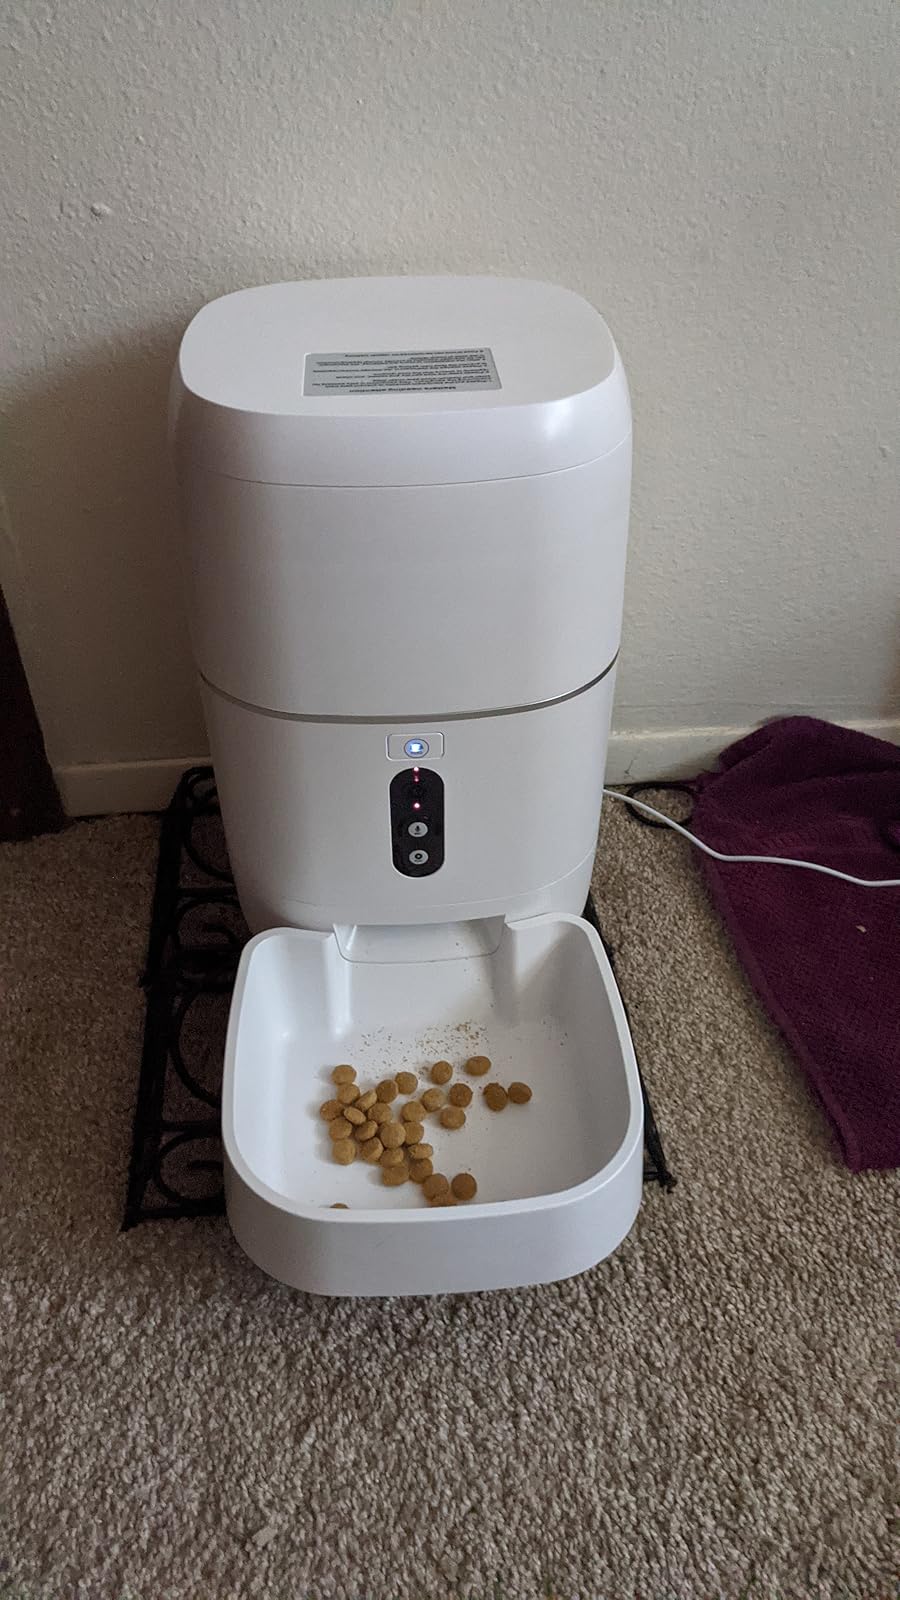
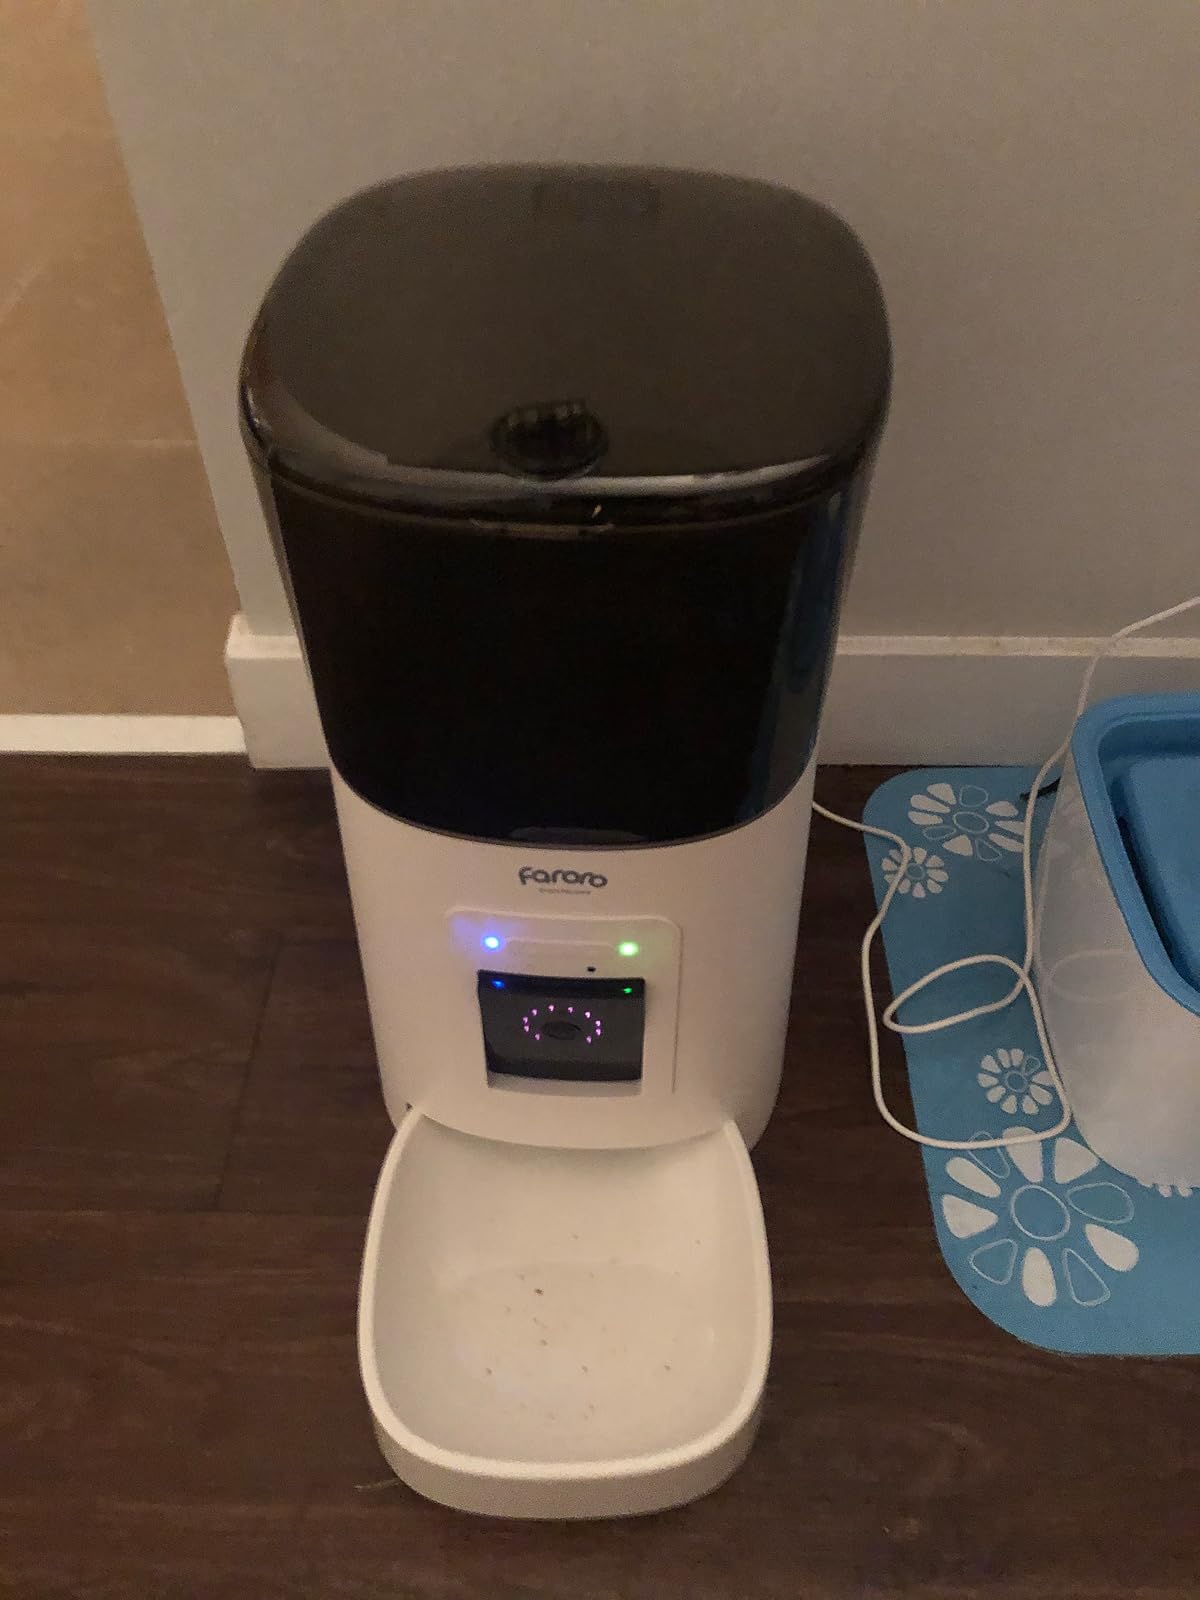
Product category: items_feeder
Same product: no